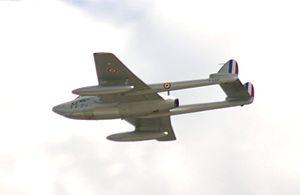
De Habiland Vampire
L'Escadrille SPA153 est une escadrille de l'armée de l'air française créée lors de la première guerre mondiale. Elle est toujours active et est la 2ᵉ des trois escadrilles de l'escadron de chasse 1/3 Navarre sur la base aérienne de Nancy-Ochey.